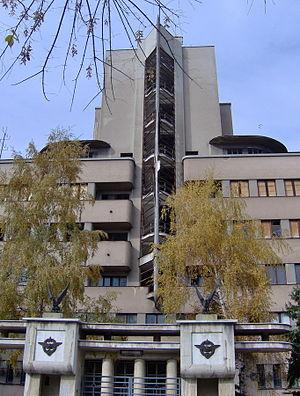
Dragiša Brašovan était un architecte serbe. Pionnier de l'architecture moderne en Serbie, il a été membre de l'Académie serbe des sciences et des arts.